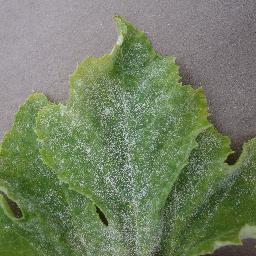
Label: Squash___Powdery_mildew